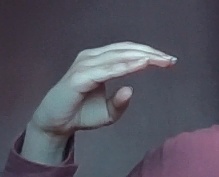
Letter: jeem